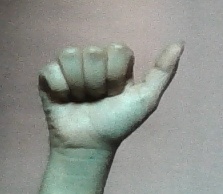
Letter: dhad